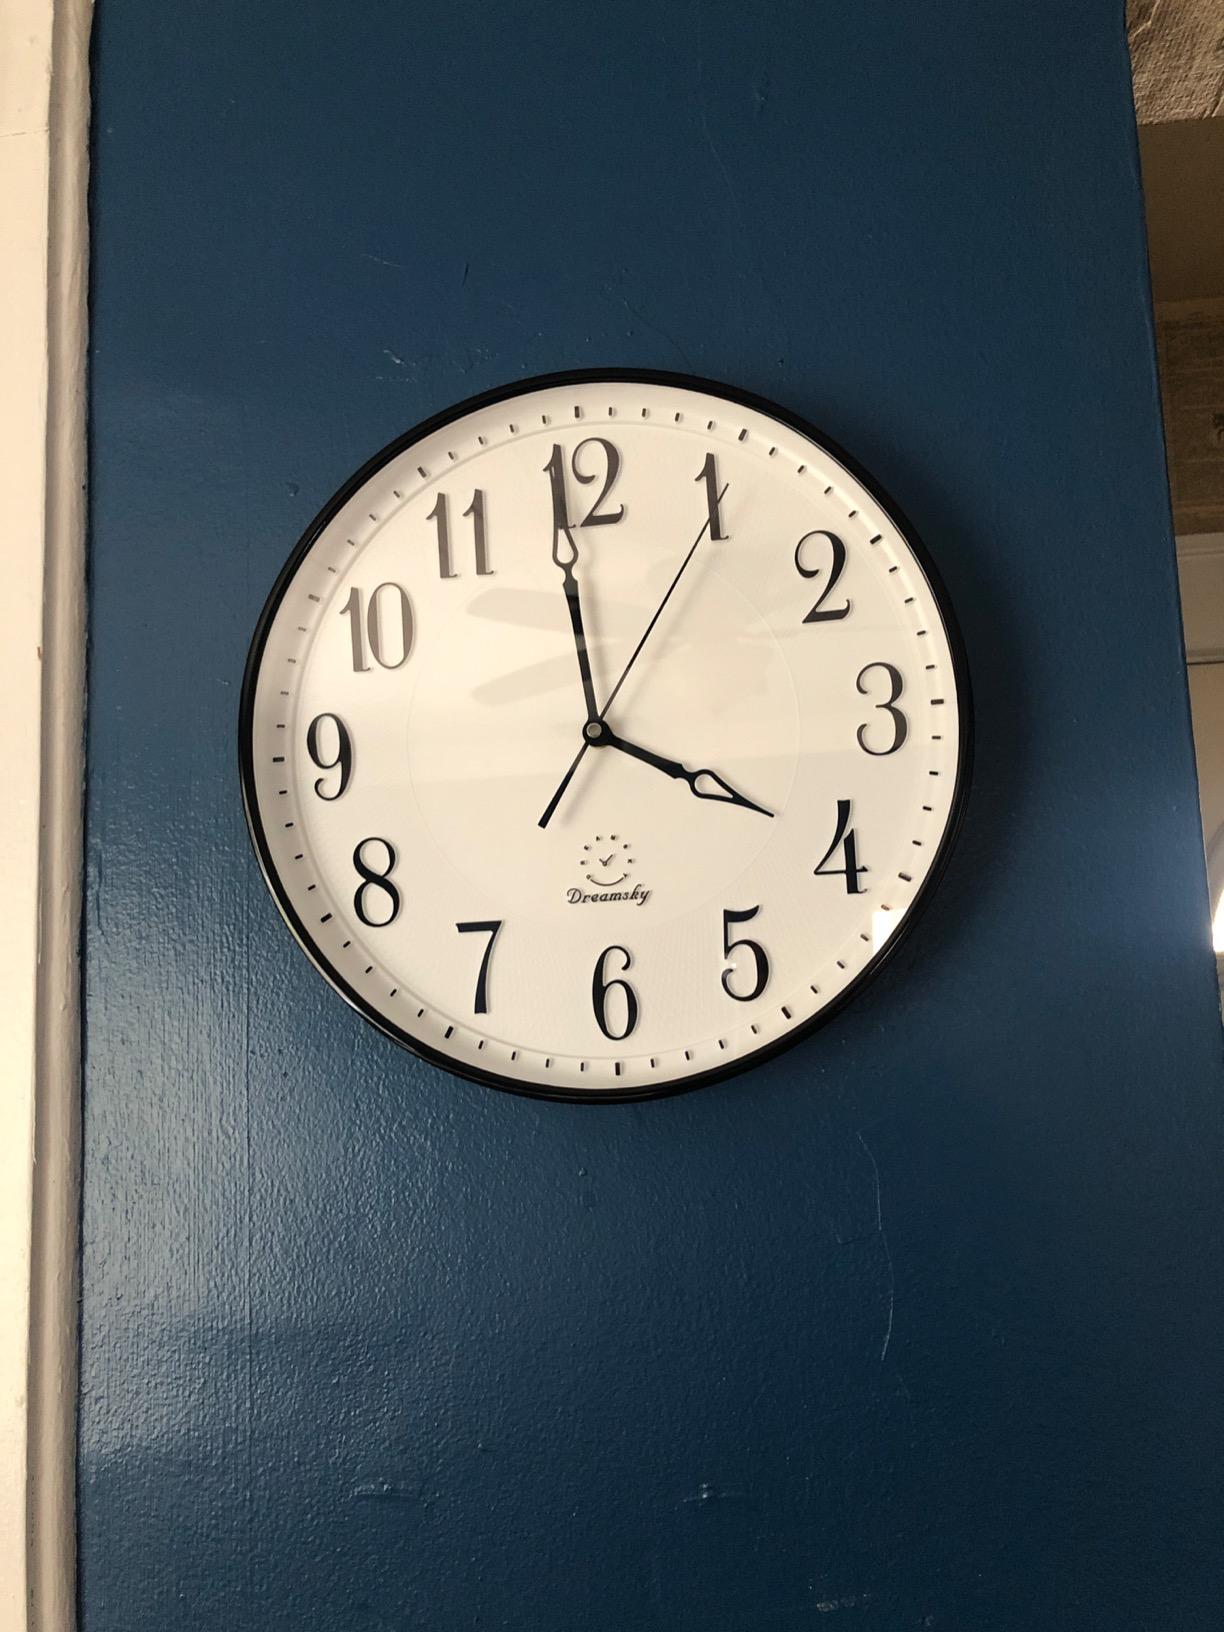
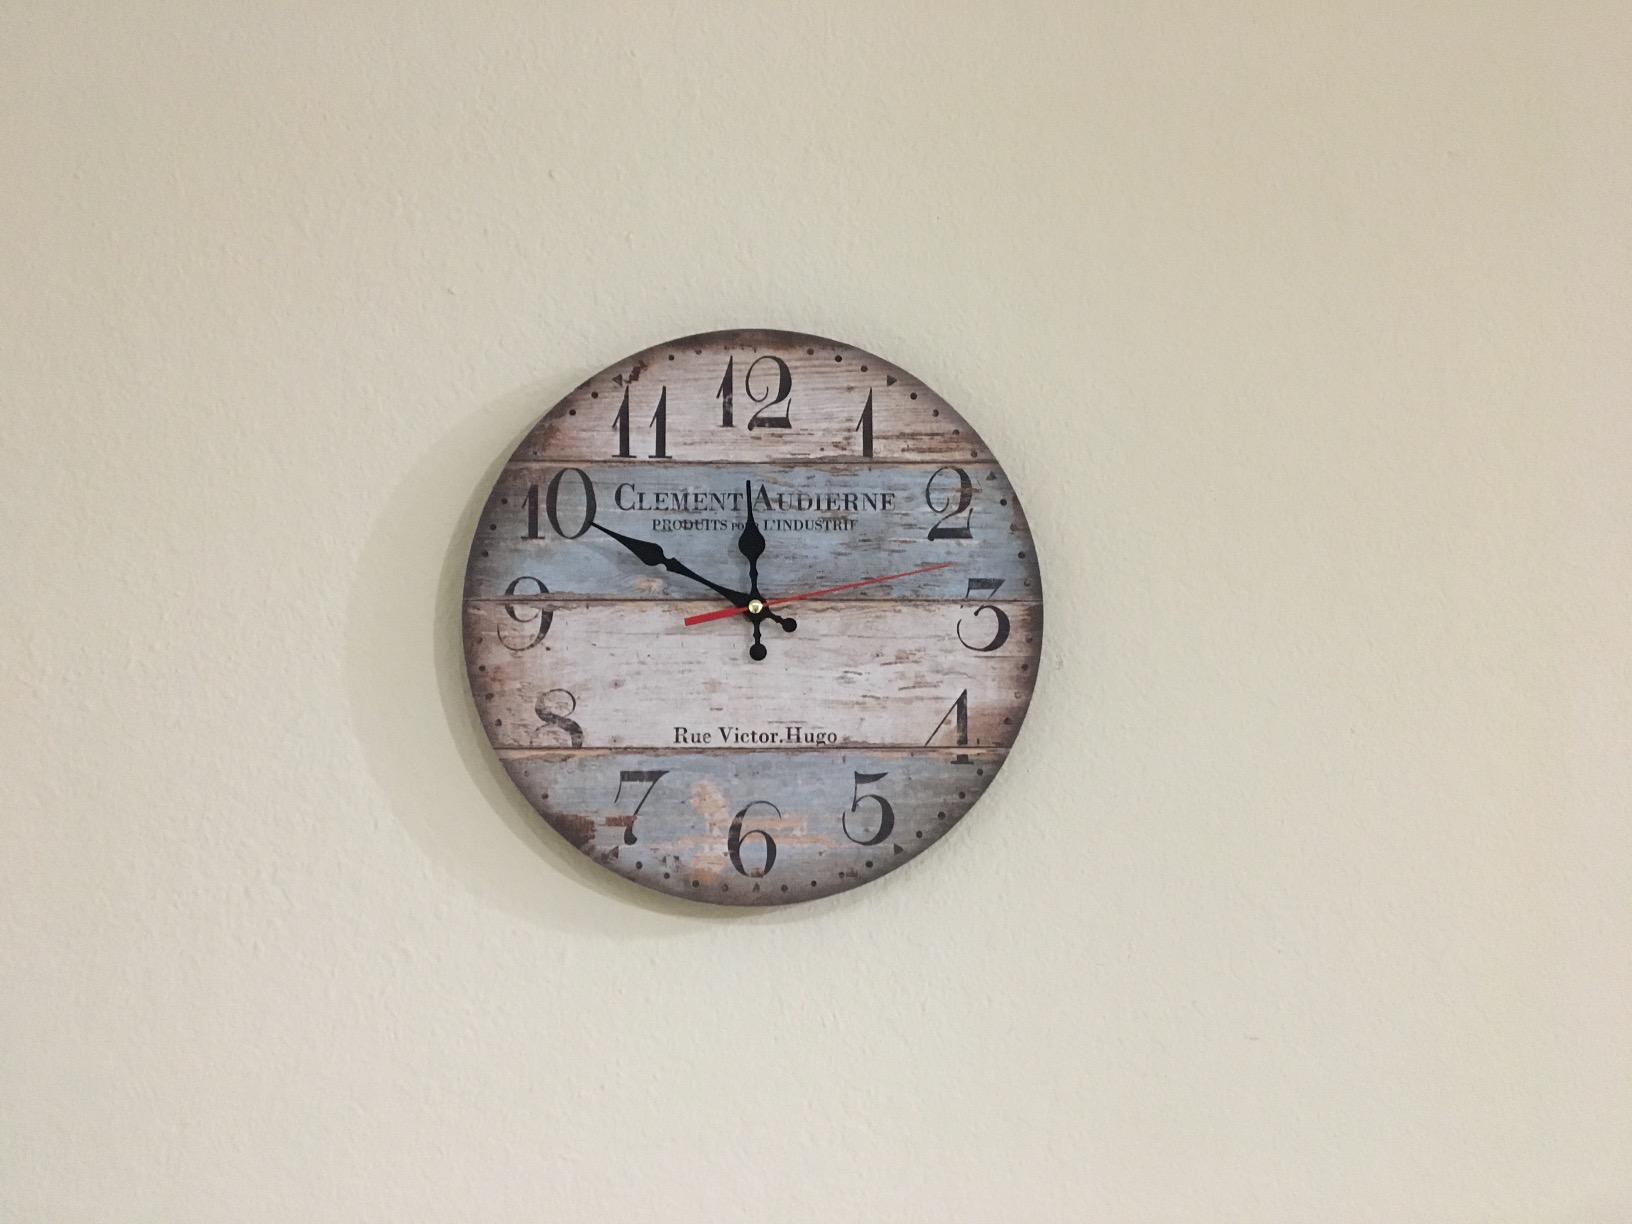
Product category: clock
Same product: no